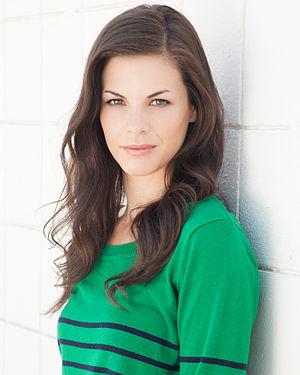
Haley Webb est une actrice américaine née à Fairfax le 25 novembre 1985. Elle est la petite-fille de Vianne Bryant Webb. Elle a été mannequin et a posé pour le magazine MAXIM.
Teen Wolf est une série télévisée américaine en cent épisodes d'environ 42 minutes créée par Jeff Davis, adaptée à partir du long métrage du même nom, diffusée entre le 5 juin 2011 et le 24 septembre 2017 sur MTV, aux États-Unis et sur MuchMusic puis MTV au Canada.